Back closure

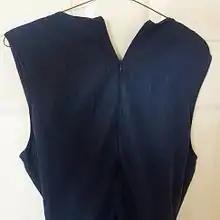
Dress with a discreet back zipper at the seam

A back closure is a means for fastening a garment at the rear, such as with a zipper, hooks-and-eyes or buttons. Back closures were once common on Western female clothing, but have recently become less so, especially on female casual and business attire. They continue, however, to be widely used in underwear (such as brassieres and garter belts), formal wear (such as evening gowns and wedding dresses) and specialized clothing (such as smocks). Back closures are also common in garments for infants and toddlers.